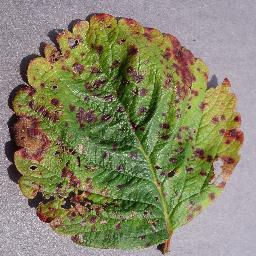
Label: Strawberry___Leaf_scorch